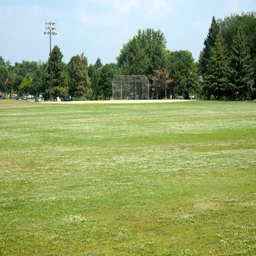
with softball season done for most teams , the fields were wide open this beautiful saturday .